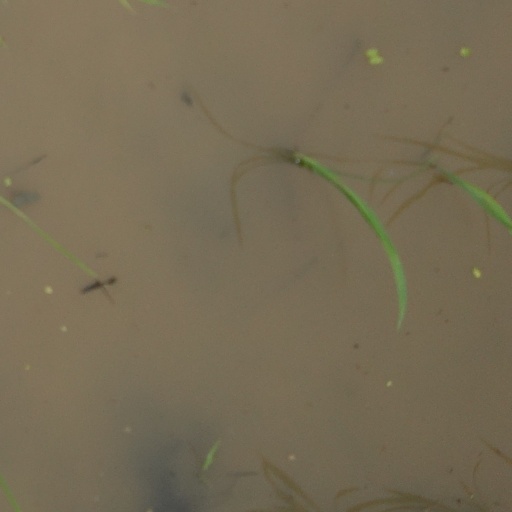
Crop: rice